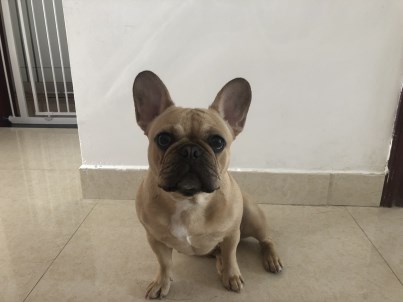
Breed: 1121-n000002-French_bulldog